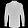
Label: Shirt